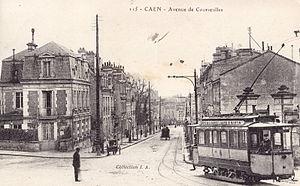
Carte postale ancienne éditée par I.A., n°115
Caen est une commune française du Nord-Ouest de la France en Normandie. Préfecture du département du Calvados, elle était jusqu'au 1ᵉʳ janvier 2016 le chef-lieu de l'ancienne région Basse-Normandie. Depuis 2016, elle est le siège du conseil régional de Normandie et donc la capitale politique de la région tandis que Rouen avec le siège de la préfecture est la capitale administrative. La Normandie présente donc, à l'instar de la Bourgogne - Franche-Comté, la particularité de posséder une gouvernance « bicéphale ».
Le tramway de Caen est un mode de transport en commun à voie métrique ayant fonctionné à Caen de 1901 à 1937. Il fait suite à un premier réseau de transport à traction hippomobile créé à la fin du XIXᵉ siècle. Le tramway est exploité par la compagnie générale de traction par le biais de la compagnie des tramways électriques de Caen. Pour des raisons de coût, le tramway est abandonné au profit de l'autobus en 1937.